The Trip (2010 film)

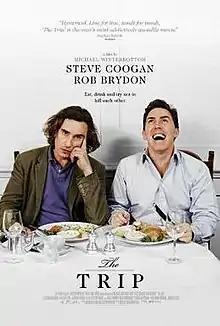
Theatrical release poster

The Trip is a 2010 British comedy film directed by Michael Winterbottom. It is the first installment of Winterbottom's film adaptations of the TV series "The Trip". The film stars Steve Coogan and Rob Brydon as fictional versions of themselves. Steve is asked by "The Observer" to tour the UK's finest restaurants, and when his girlfriend backs out on joining him, he is forced to go with his best friend, Rob. The film is largely improvised.